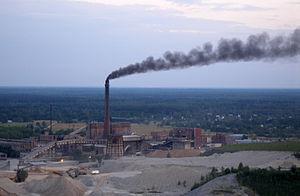
Kiviõli est une ville industrielle du Virumaa oriental, au nord de l'Estonie. Fondée en 1922, elle a obtenu le statut de ville en 1946. On y exploite notamment l'huile de baleine. La ville est divisée en deux quartiers : Küttejõu et Varinurme. Elle compte aujourd'hui environ 5 635 habitants, dont une moitié est d'origine russe et a immigré pendant la période soviétique.
L’histoire de l’Estonie, pays situé sur la rive sud-est de la mer Baltique qui a accédé à l’indépendance en 1918, débute au IXᵉ millénaire av. J.‑C., lorsque les premières populations nomades pénètrent sur son territoire libéré par la dernière glaciation. Selon la théorie la plus répandue, le peuple finno-ougrien, dont descend la majeure partie des Estoniens contemporains, arrive dans la région vers le IVᵉ millénaire av. J.‑C. en introduisant la céramique à peigne commune à plusieurs peuples rattachés à la même famille linguistique.